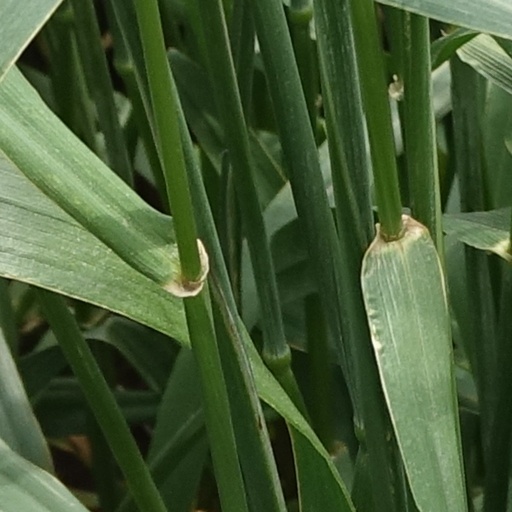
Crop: wheat